Karm Yuddh

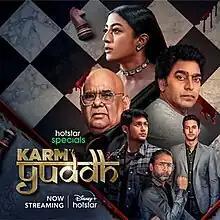

Karm Yuddh is a Hindi-language television series written by Rehan Khan, directed by Ravi Adhikari, starring Satish Kaushik, Ashutosh Rana, Paoli Dam, Anjana Sukhani, Sachin Parikh, Pranay Pachauri, Ankit Bisht, Tara Alisha Berry, Madhurima Roy, Soundharya Sharma, Sabyasachi Chakraborty, Satyajit Sharma, Faizal Rashid, Satyadeep Mishra, Ashit Chatterjee, Rajesh Khattar and Nitin Merani.